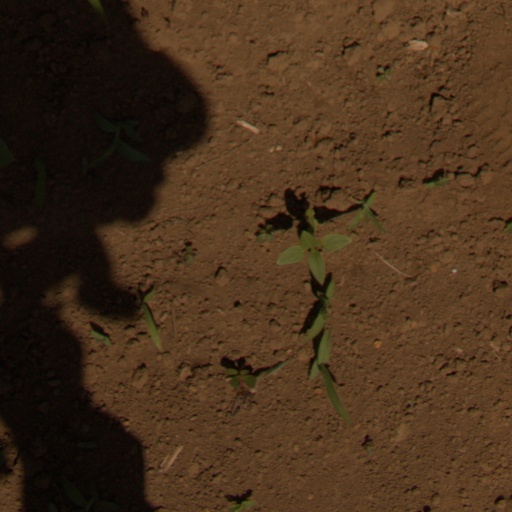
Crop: Jerusalem artichoke